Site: brandenburg
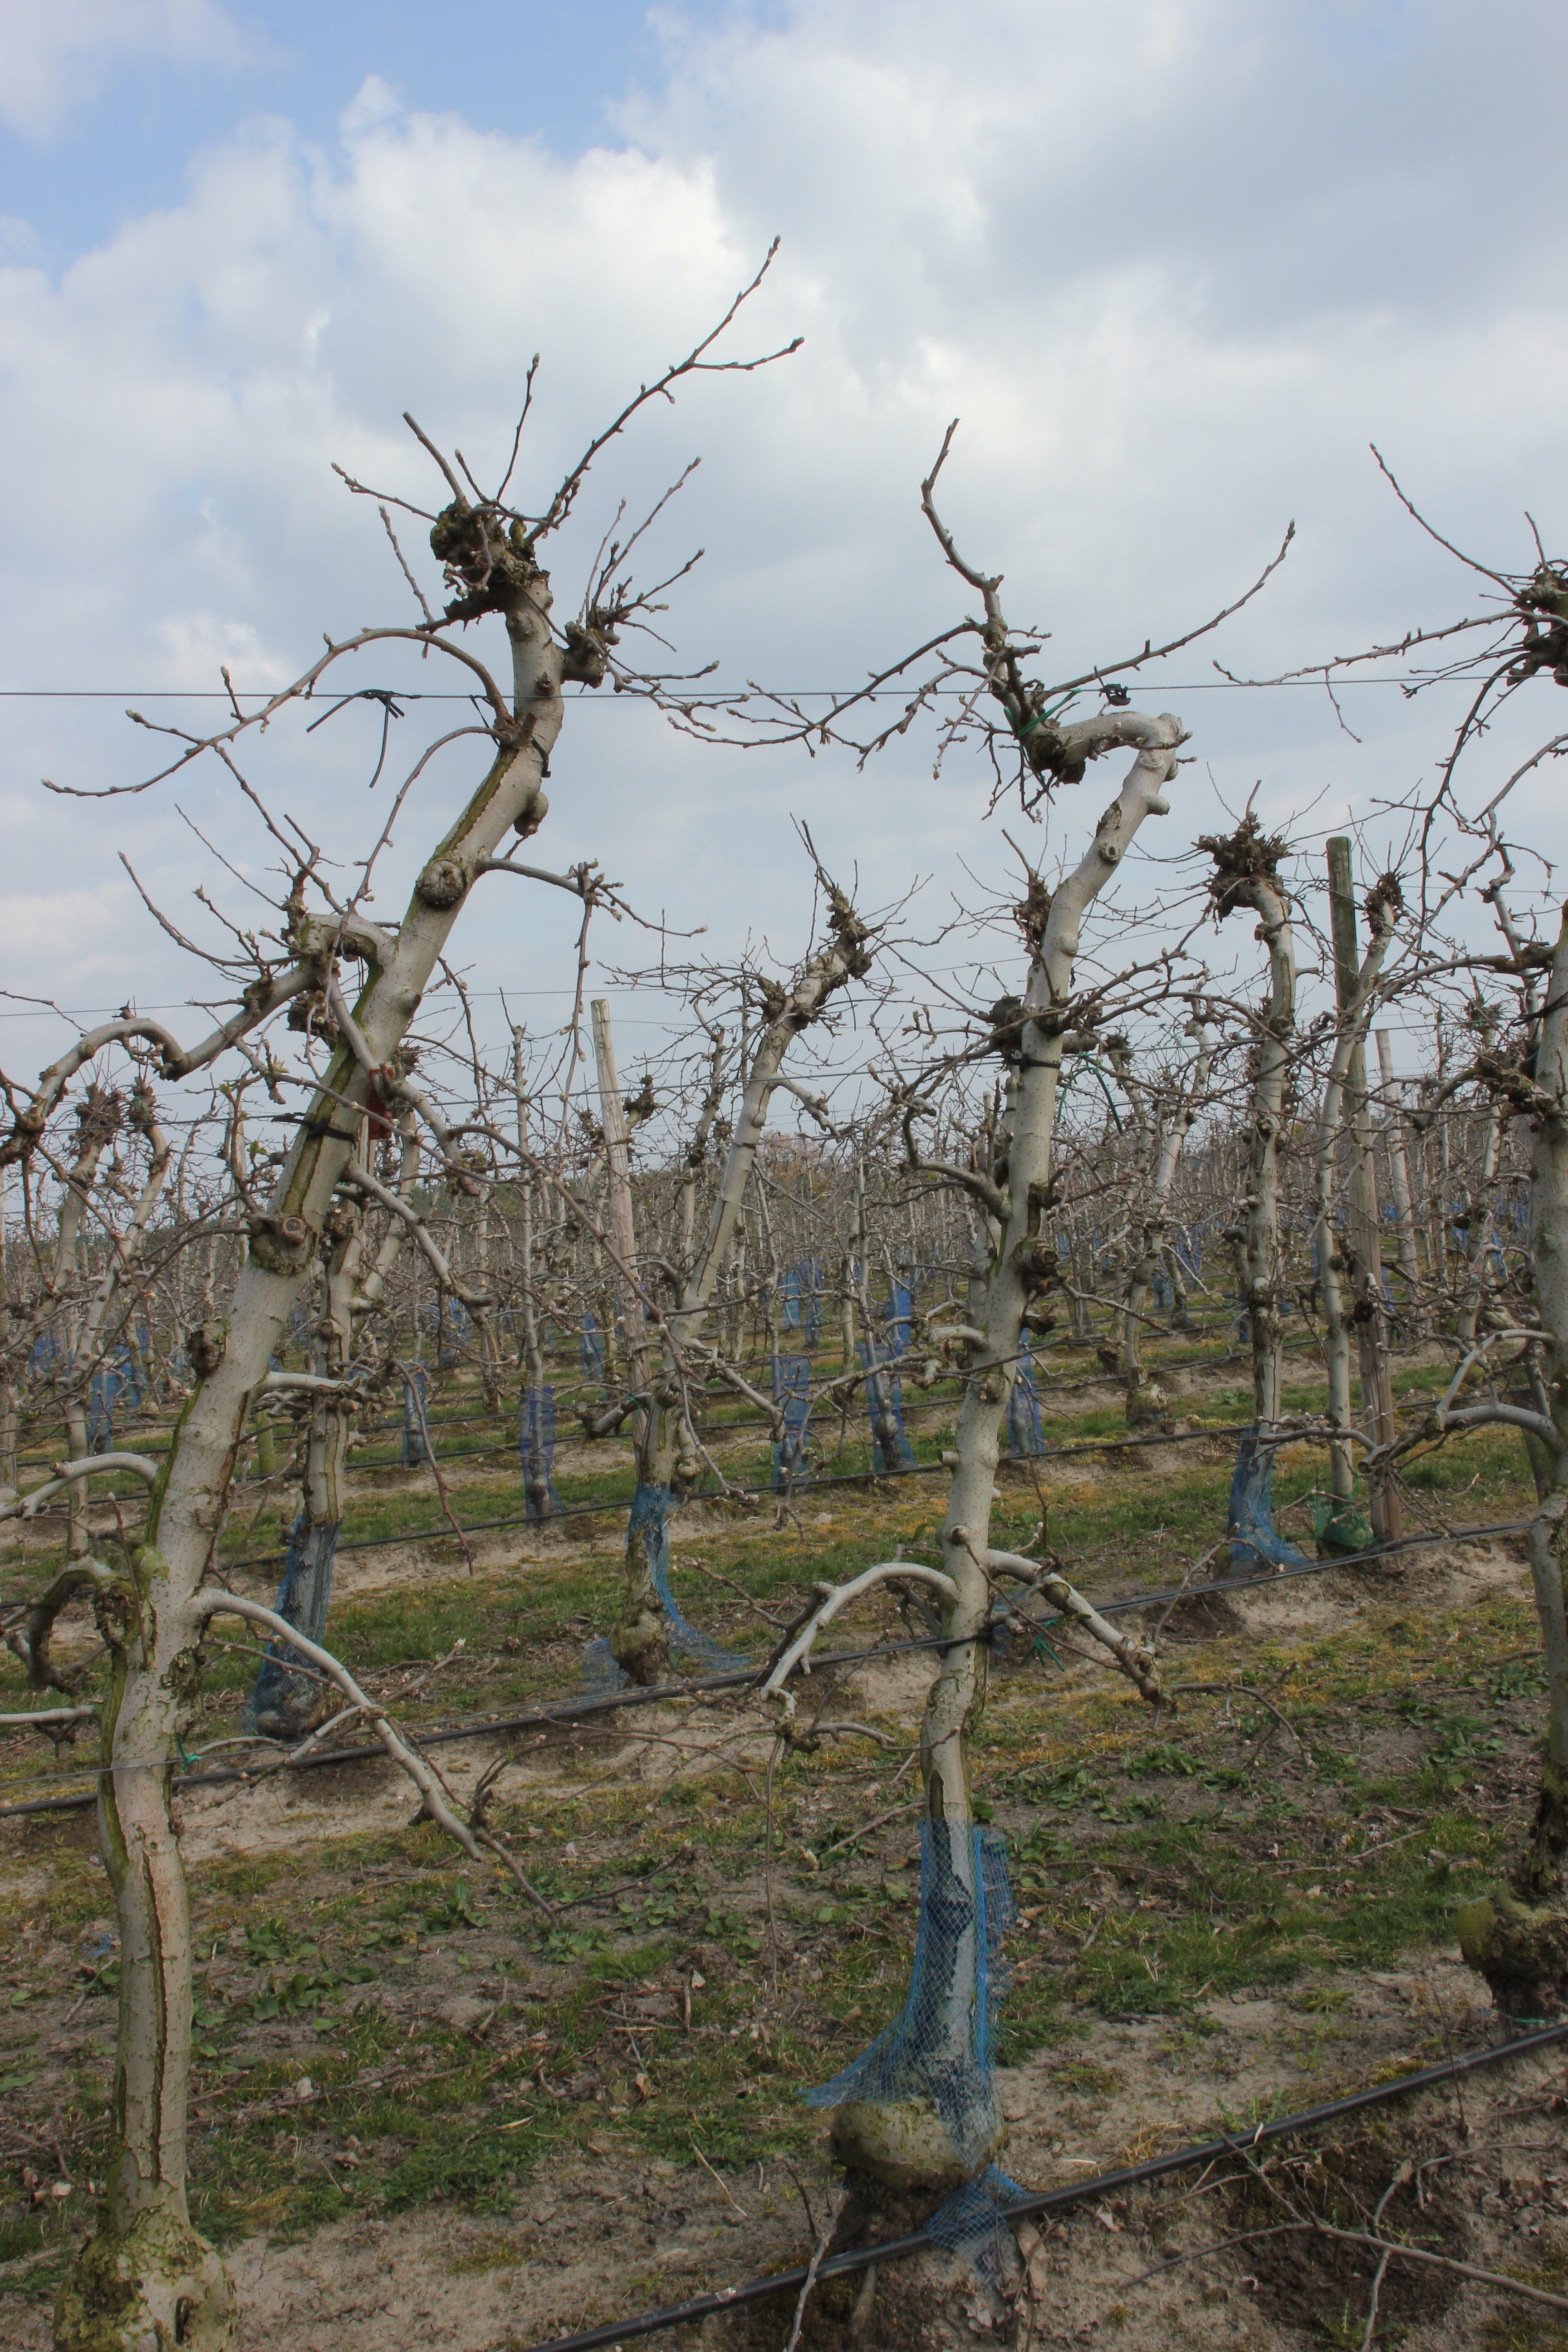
Growth stage (BBCH 03): Bud development